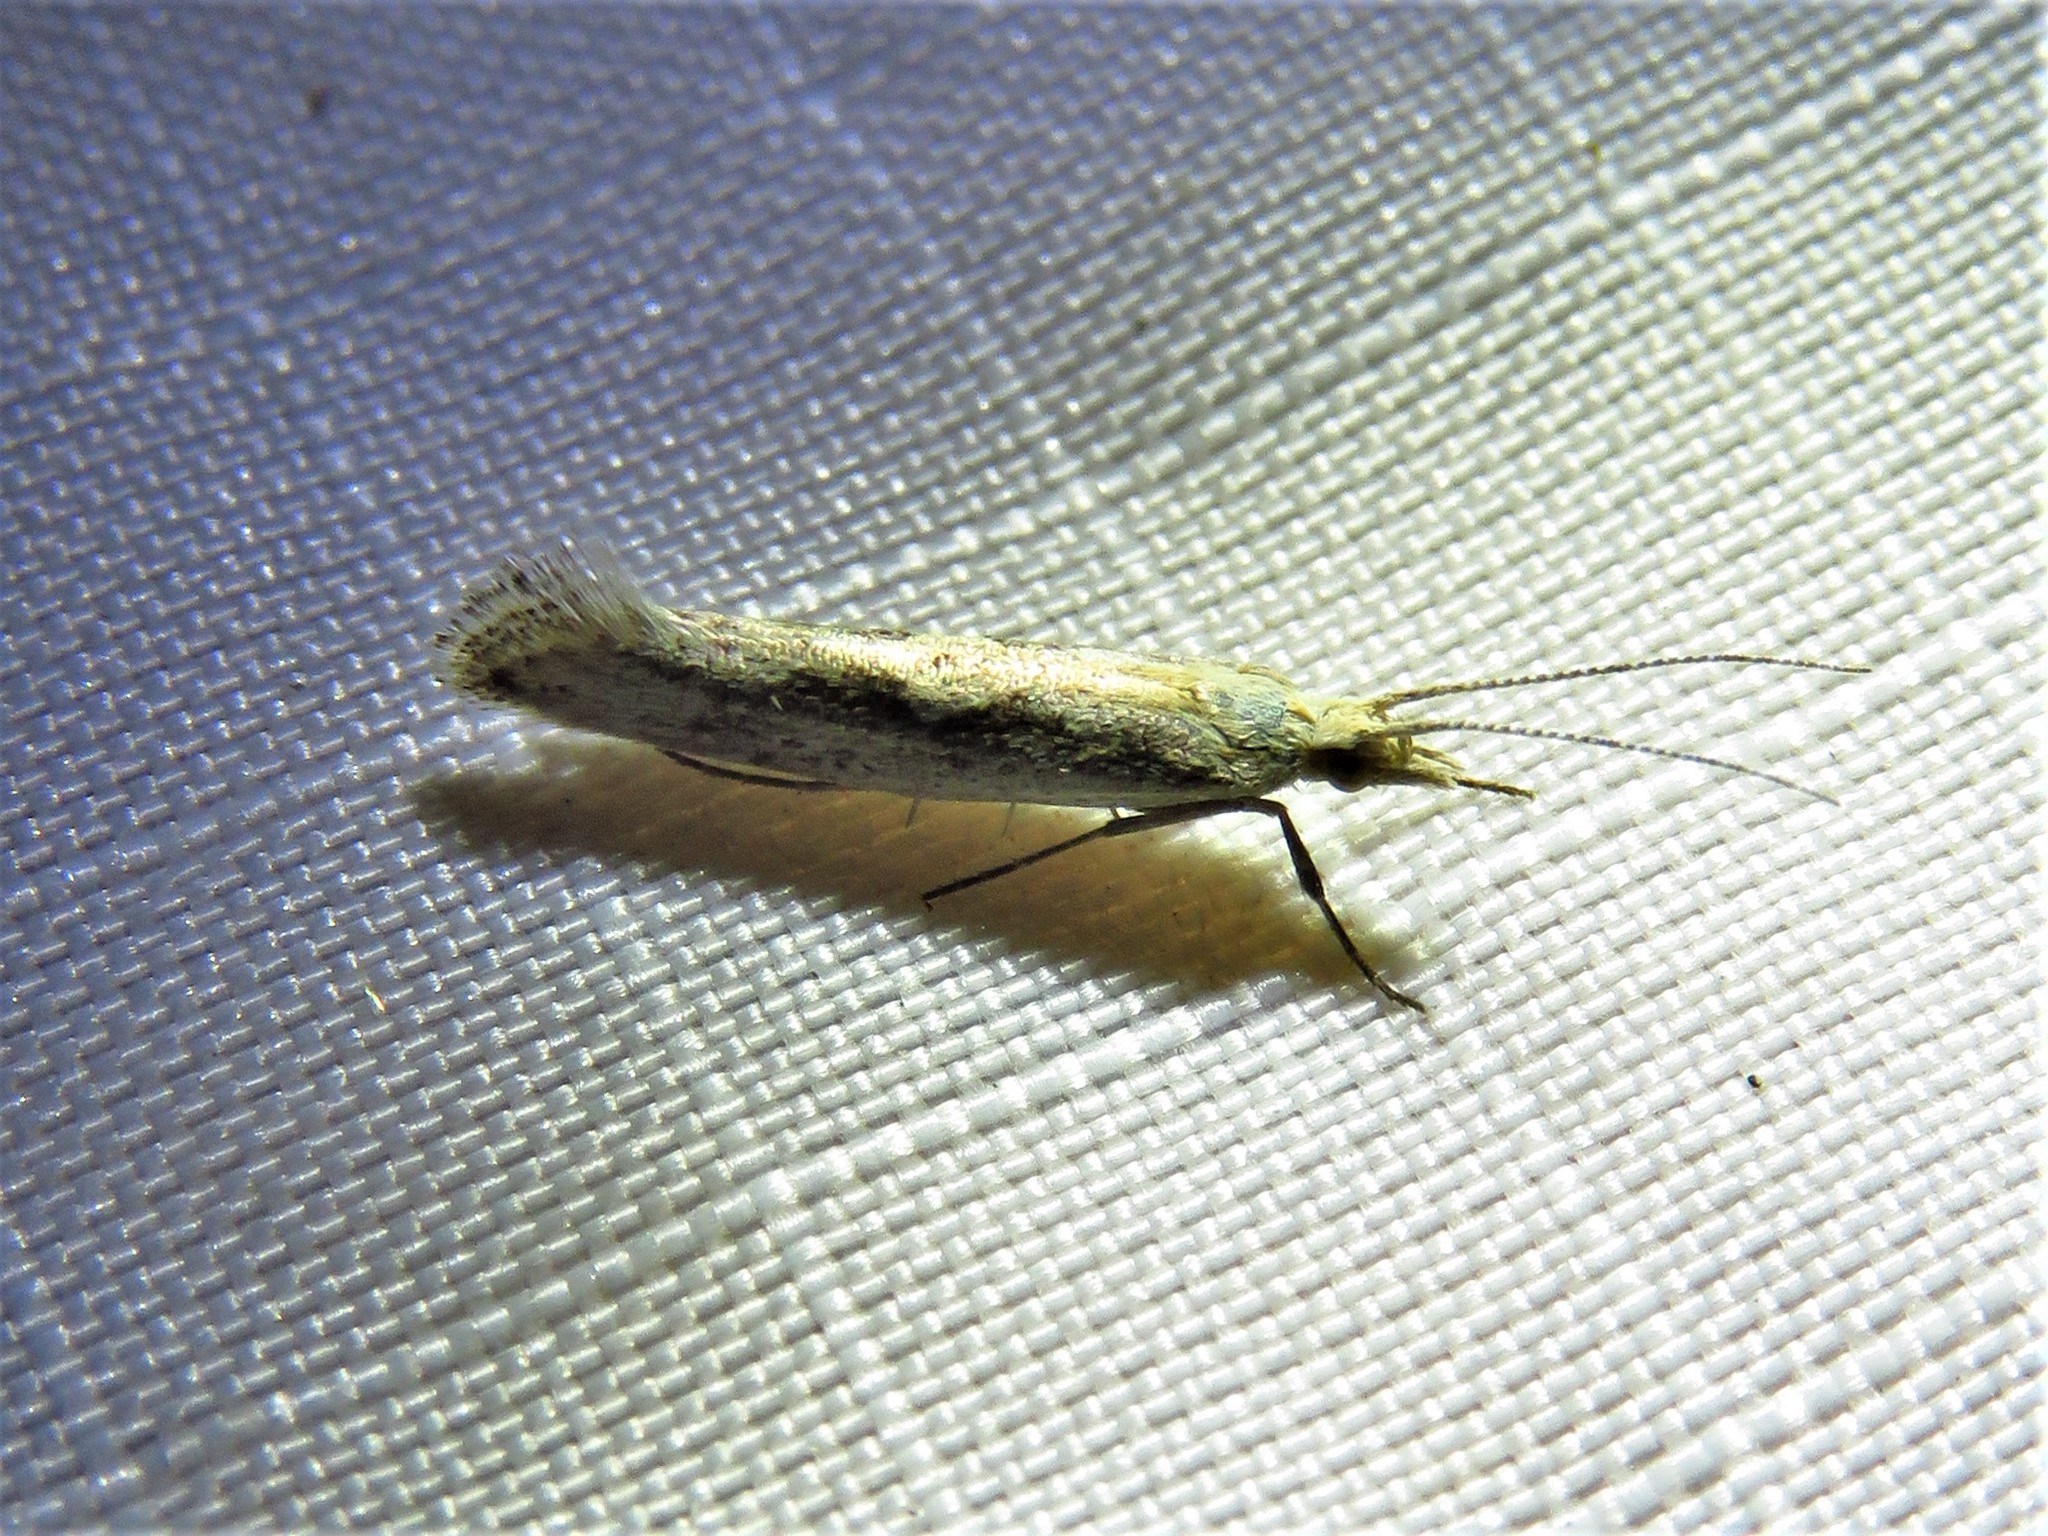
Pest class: diamondback_moth